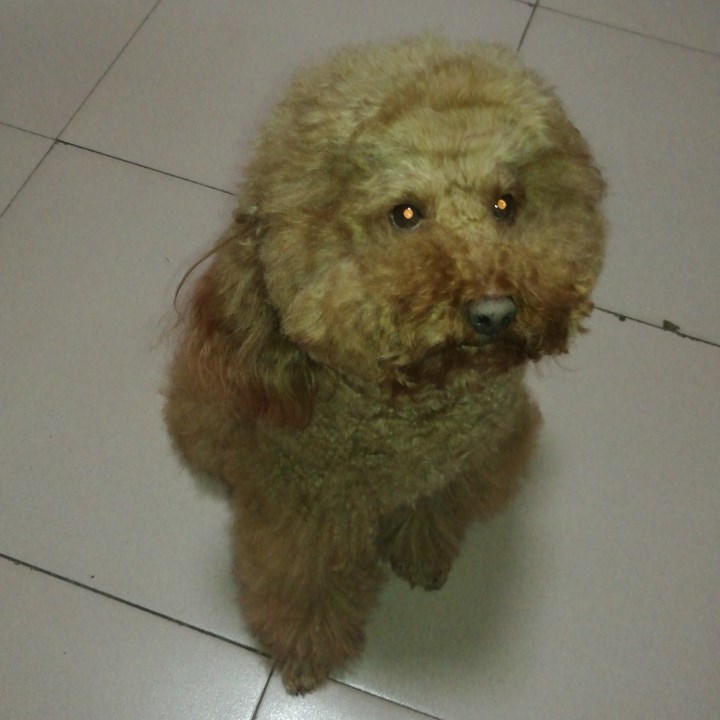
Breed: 7449-n000128-teddy